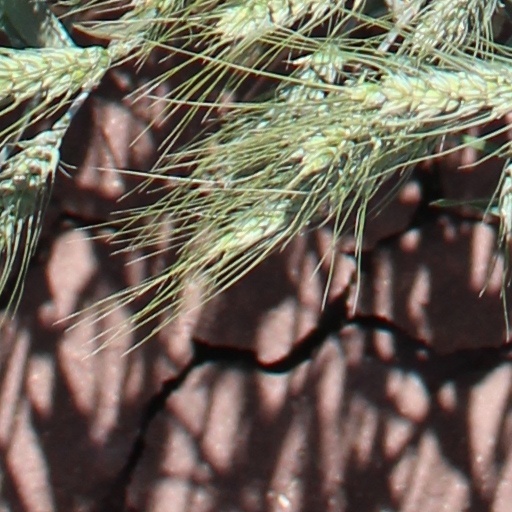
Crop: wheat